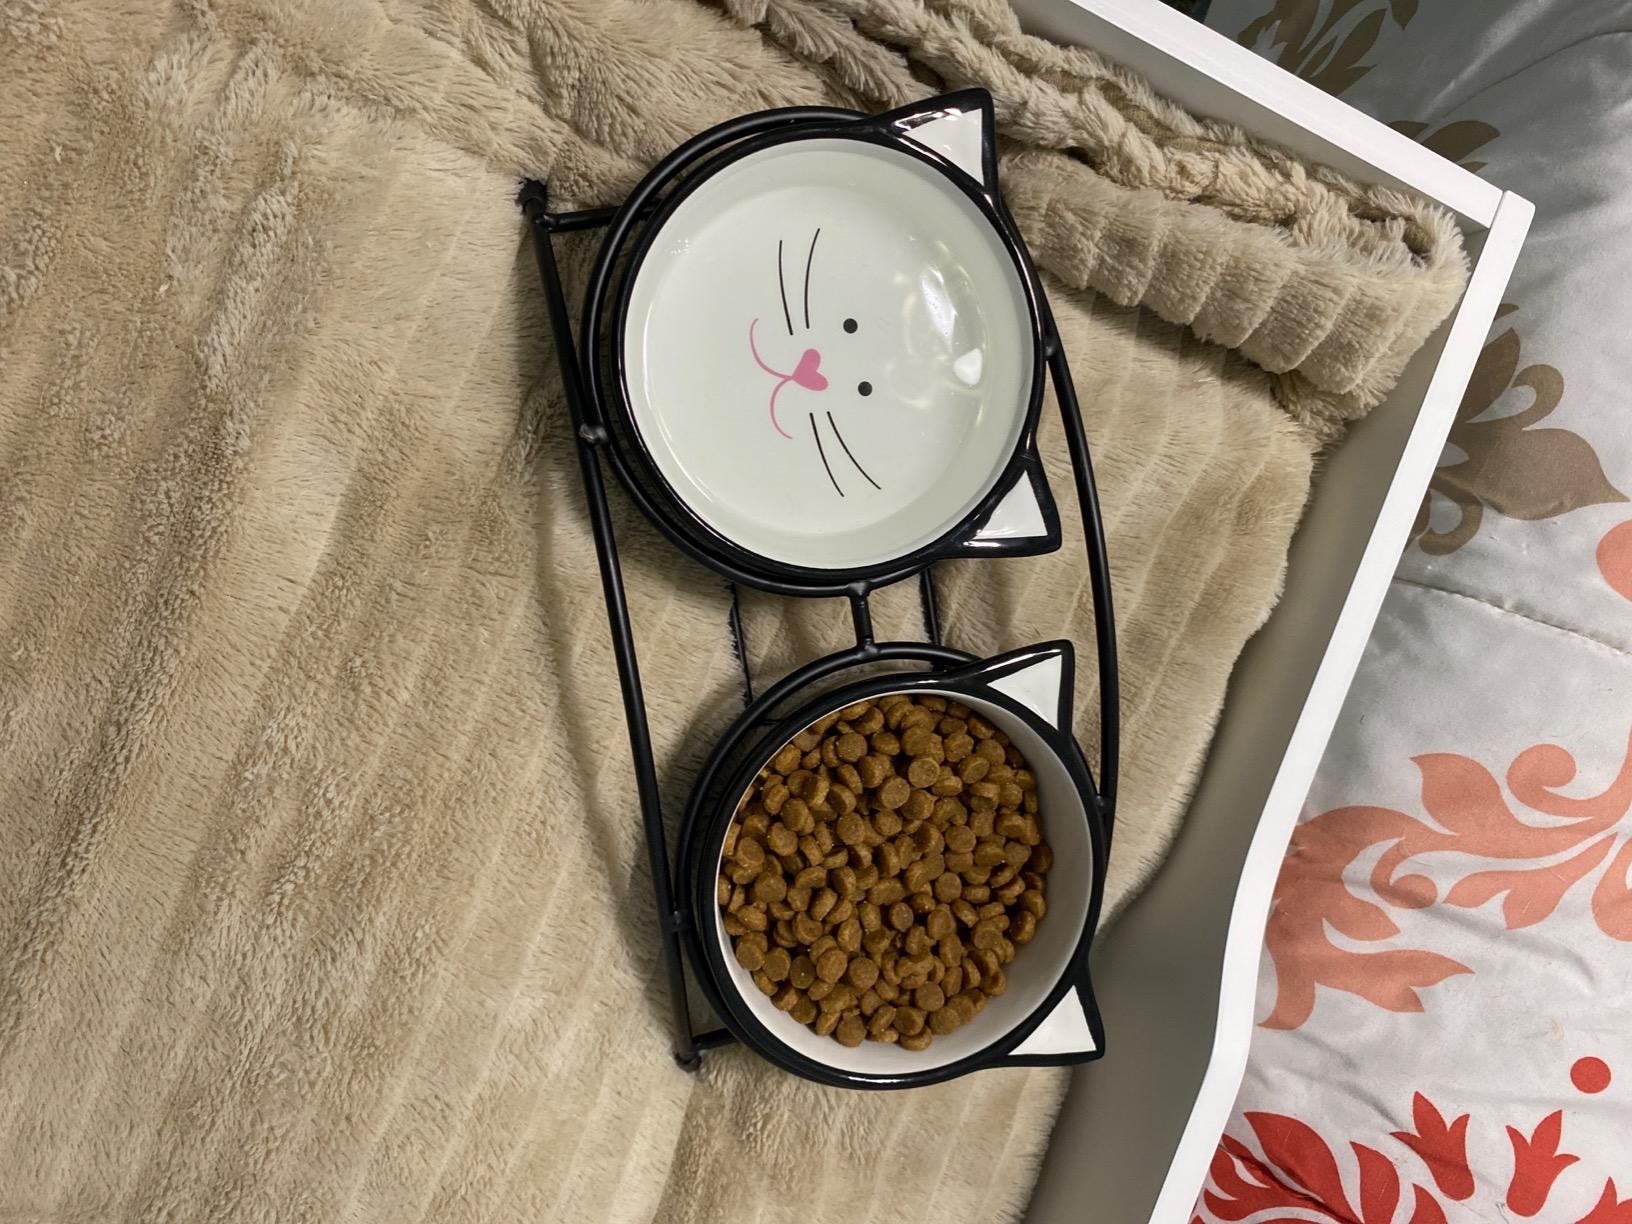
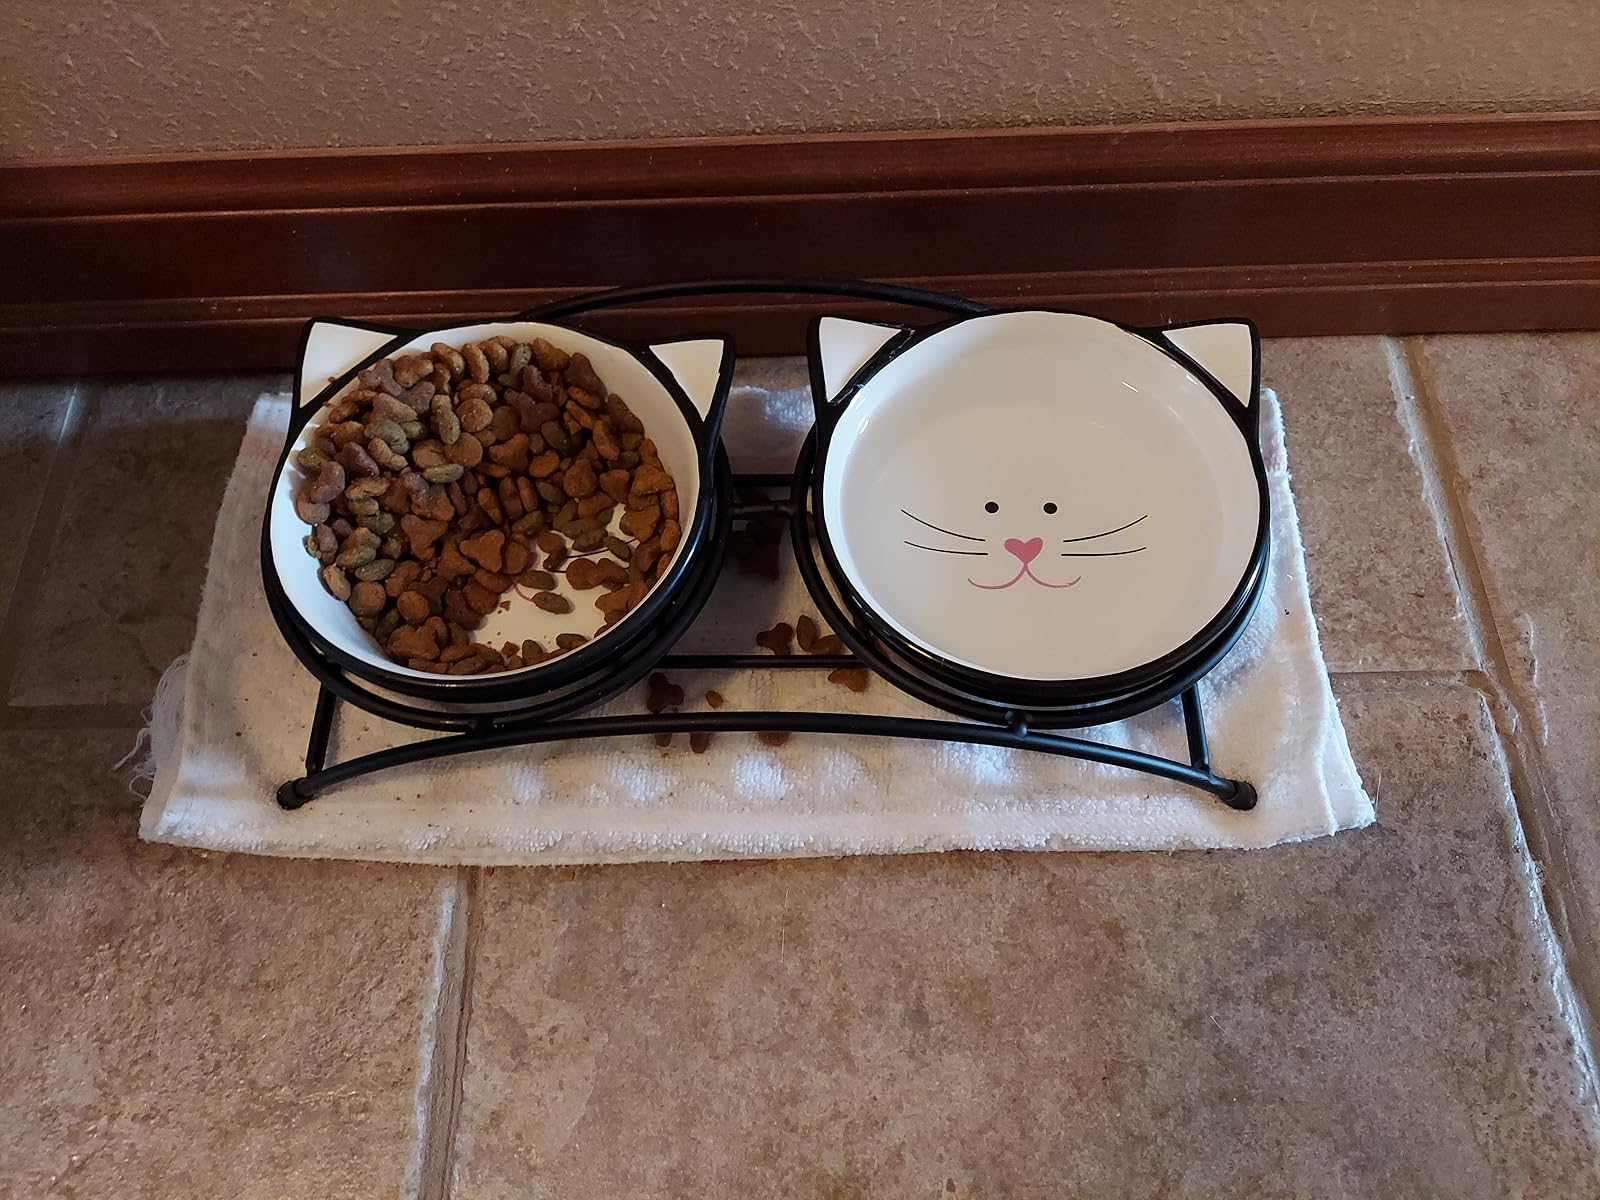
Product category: items_bowl
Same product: yes